Fortitude (album)

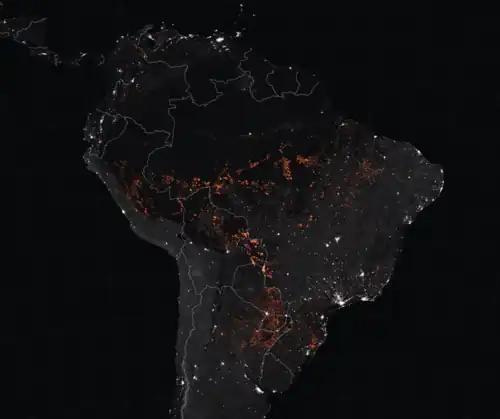
The 2019 Brazil wildfires are the topic of the song "Amazonia".

Joe Duplantier had been immersing himself in Tibetan and Thai philosophy, which were a source of inspiration for the lyrics of "Born for One Thing", conveying an anti-consumerist message. He said that "We have to practice detaching ourselves from everything, beginning with actual things ... Own less possessions, and give what you don't need away". "Amazonia", which talks about the deforestation of the Amazon rainforest (and specifically the 2019 Amazon rainforest wildfires), was released as part of a month-long fundraiser for a Brazilian indigenous rights charity curated by Gojira. The lyrics to "Amazonia" chronicles the reckless deforestation that has accelerated in Brazil under the reign of Jair Bolsonaro, shown in the lines, "The greatest miracle is burning to the ground". "Amazonia" has been described as a protest song and a climate change song. Gojira launched the charity auction on the Propeller platform through a call for solidarity from metal bands such as Metallica, Tool, Slayer, Slash, Sepultura, Deftones, Lamb of God, among others. The fundraiser quadrupled its initial goal of $75,000 and raised over $300,000. A part of the album is a tribute to indigenous communities. The song "Another World" was described as a visionary apocalyptic piece.